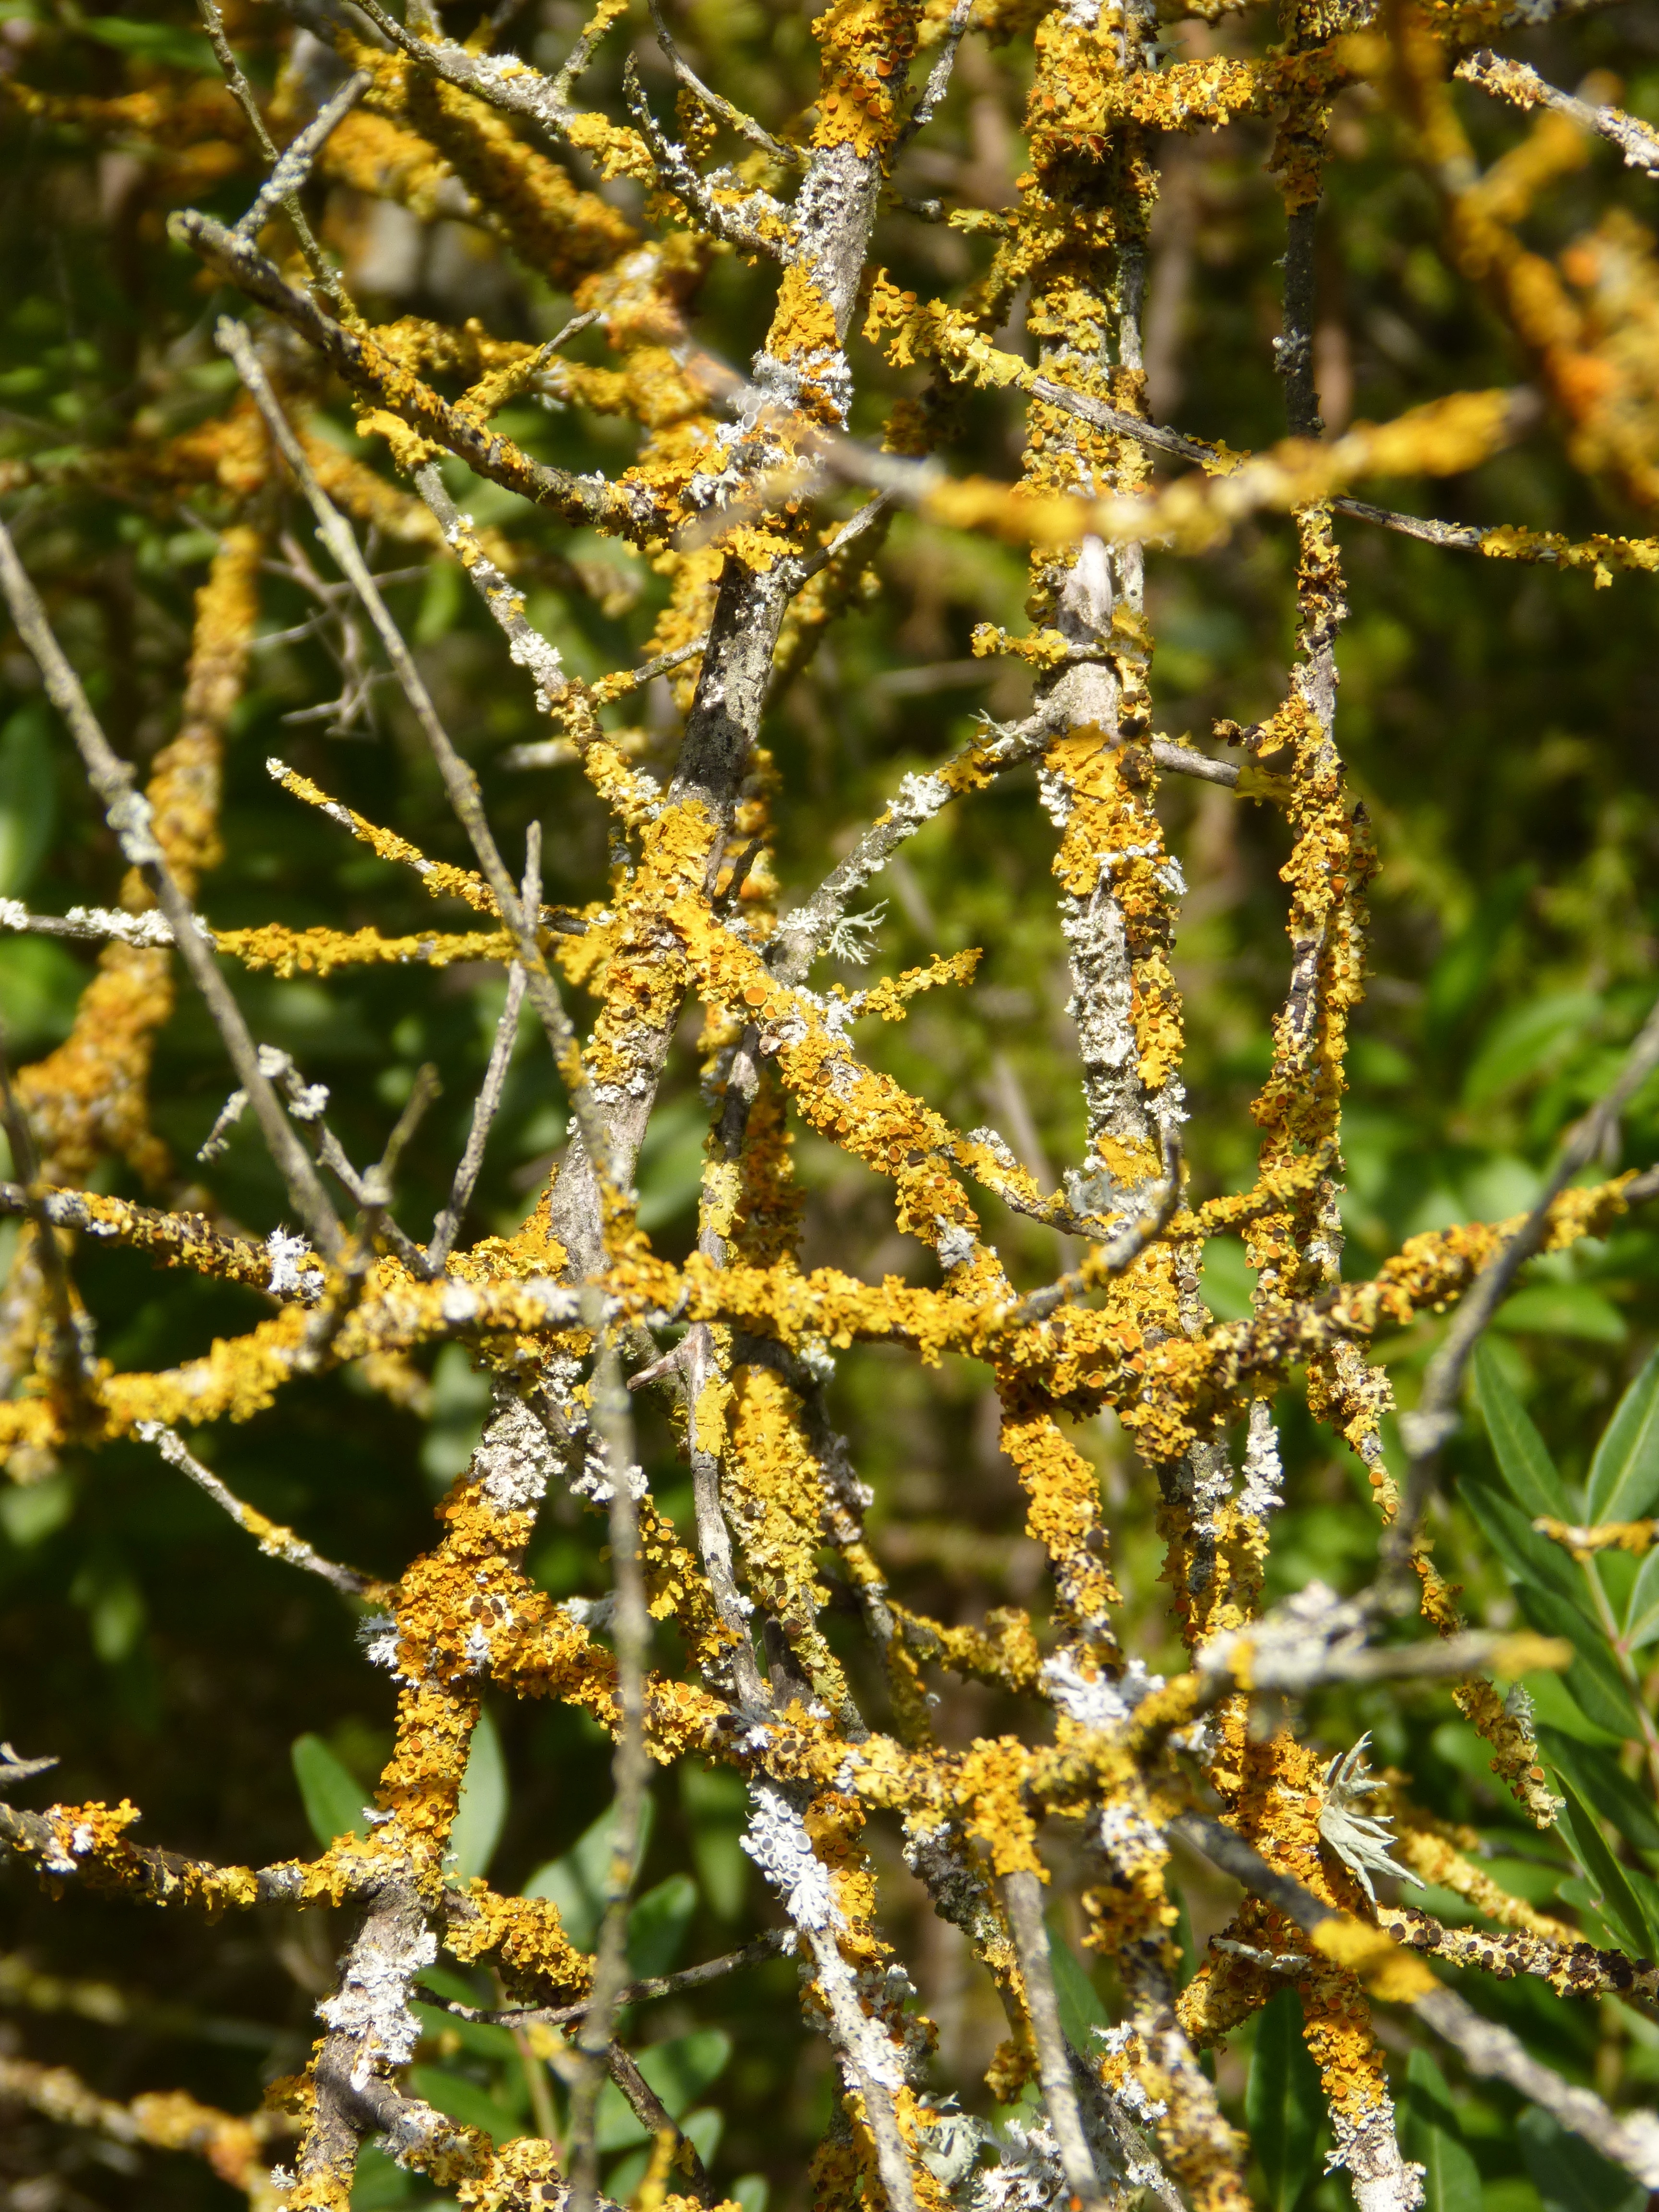
tree, branch, plant, flower, orange, green, herb, produce, flora, lichen, shrub, branches, flowering plant, woody plant, land plant